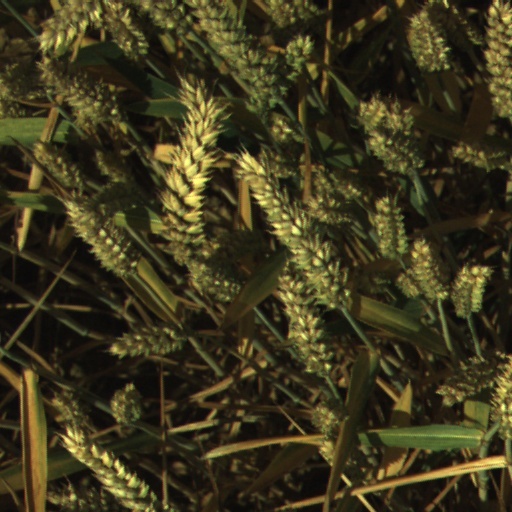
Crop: wheat